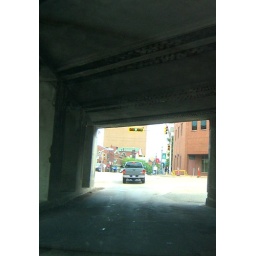
Exiting the train bridge in Downtown Moncton.